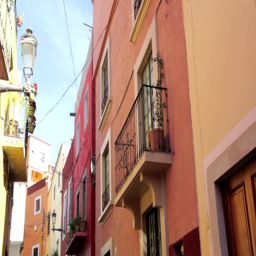
view of the strong colored houses